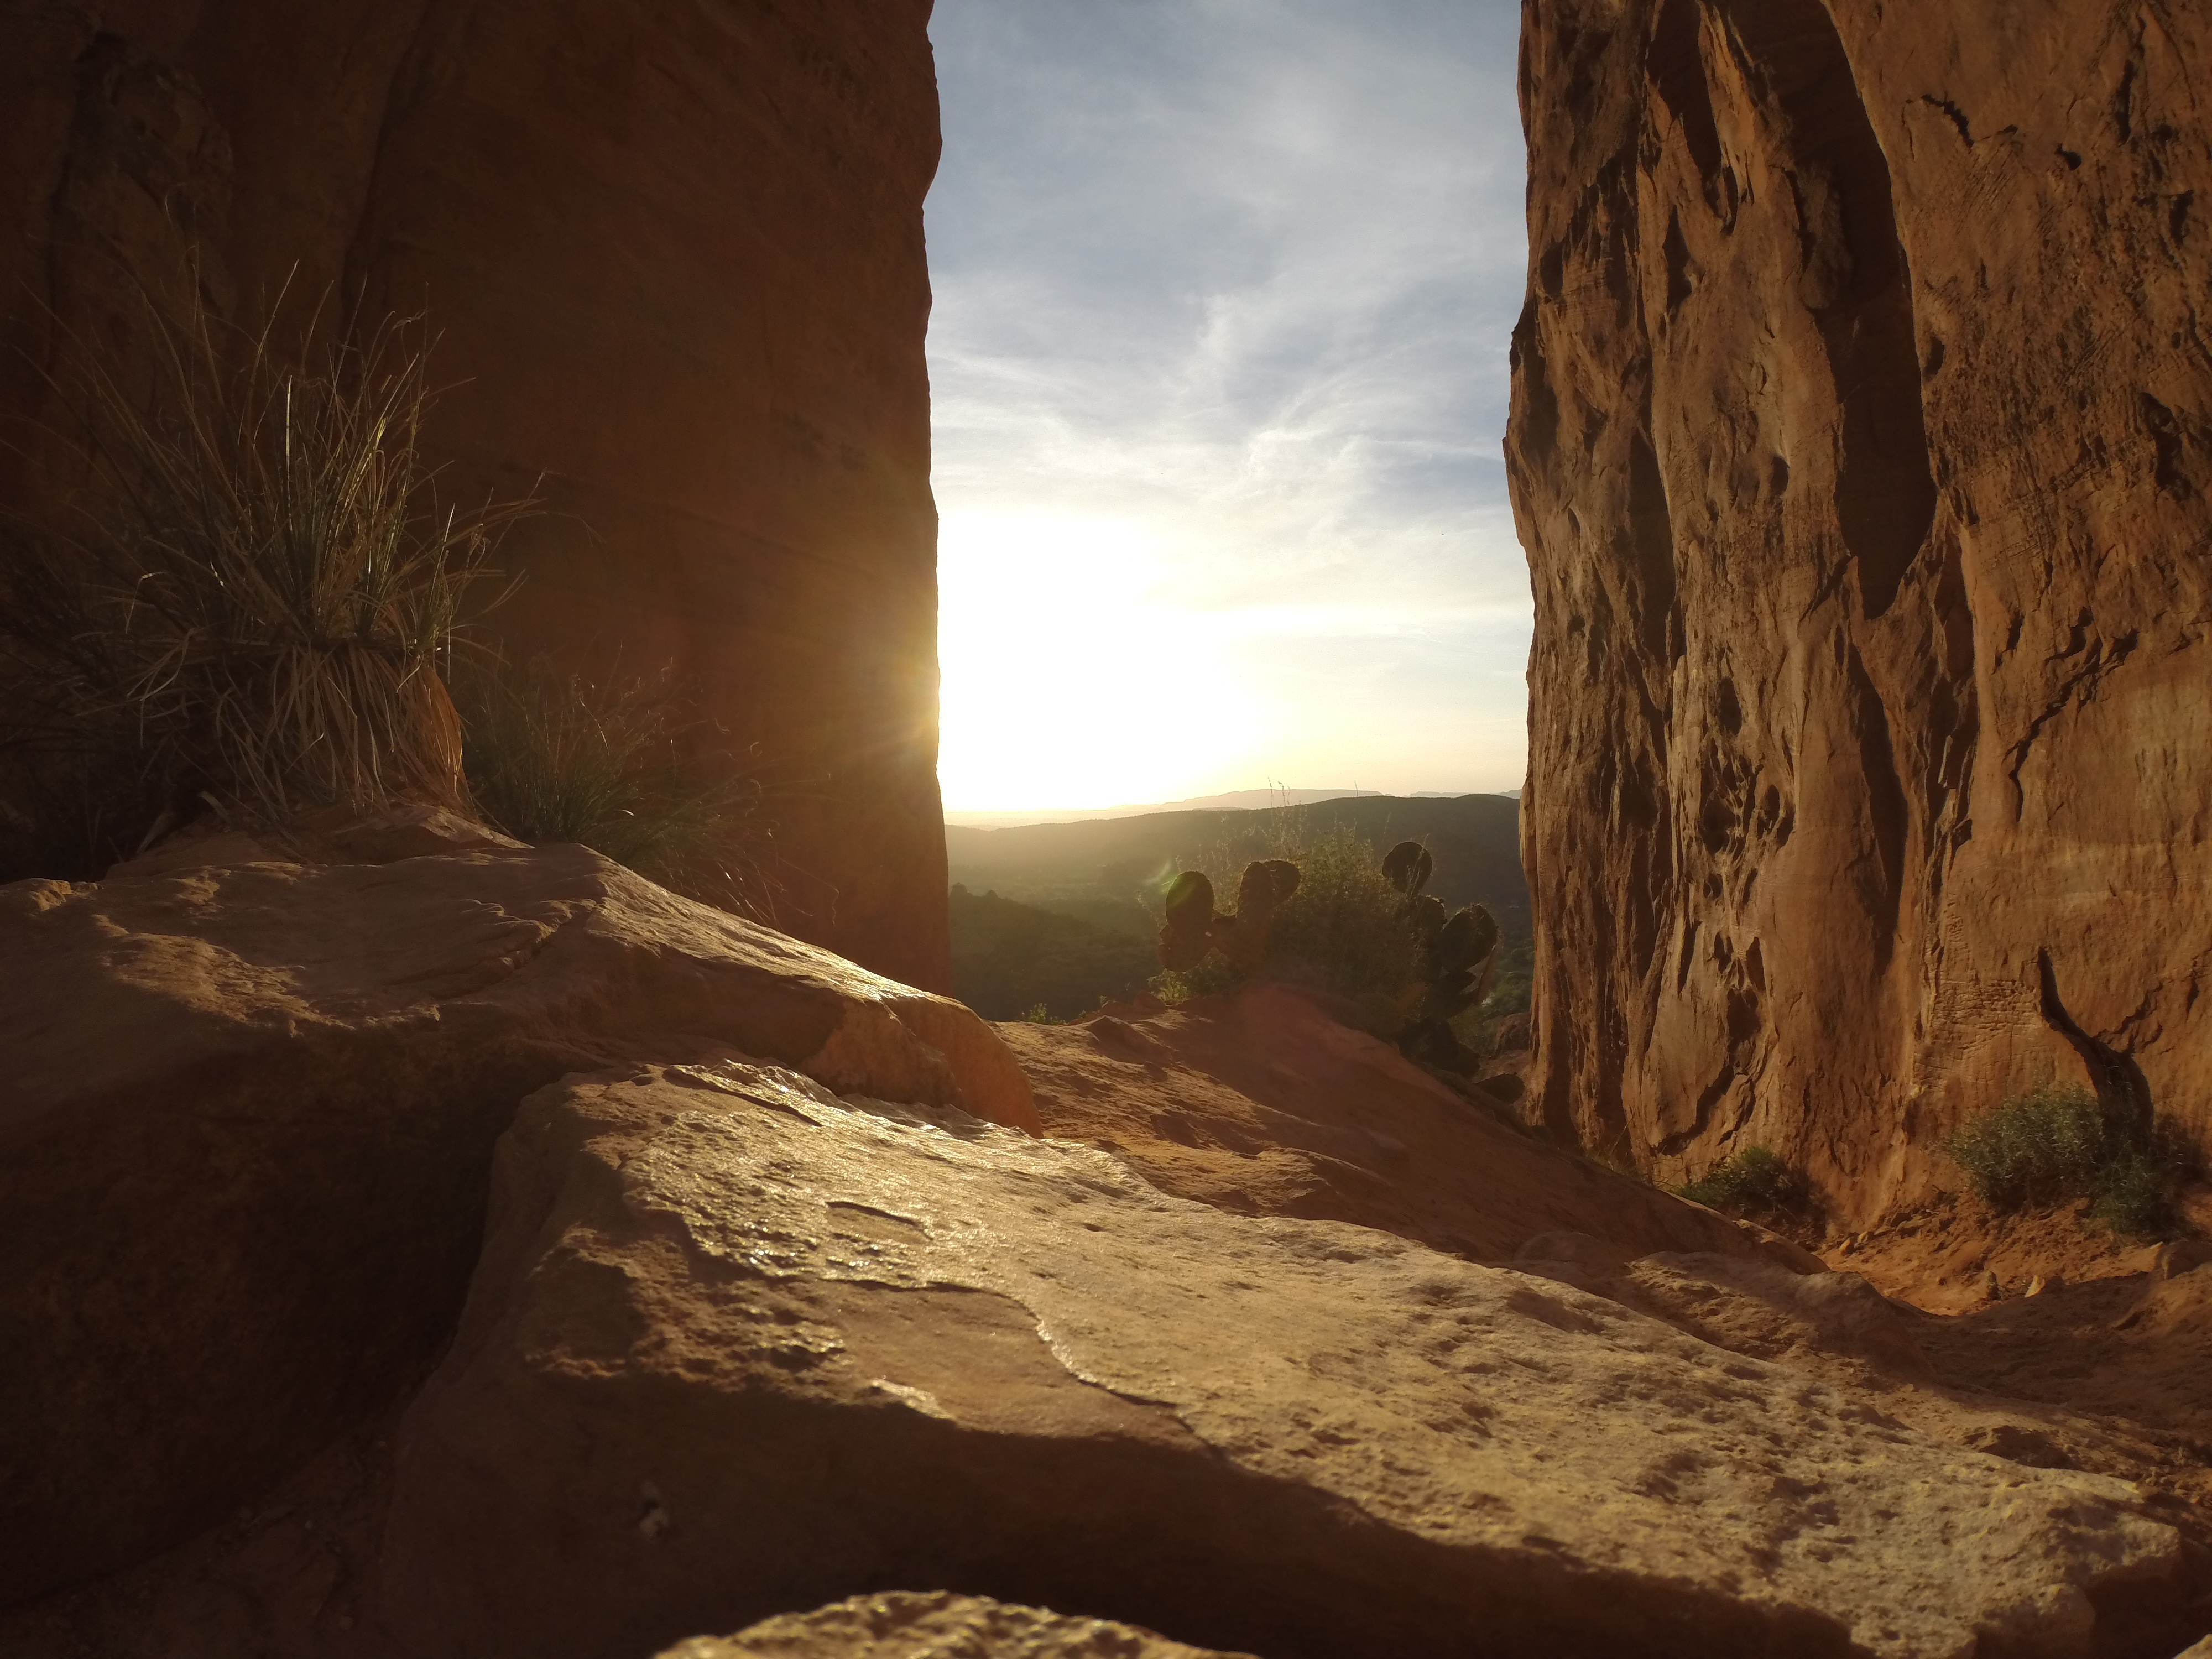
landscape, nature, rock, wilderness, mountain, sunlight, valley, formation, arch, cave, cathedral, canyon, terrain, arizona, outdoors, geology, sedona, suns, wadi, landform, natural environment, geographical feature